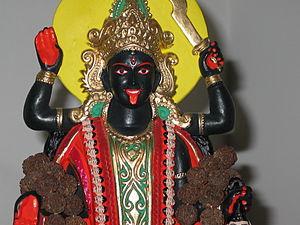
Les meurtres rituels de Toa Payoh sont une affaire criminelle survenue à Singapour en 1981. Le 25 janvier, le corps d'une fillette de neuf ans fut découvert près de l'ascenseur d'un immeuble d'habitations dans le district de Toa Payoh et, deux semaines plus tard, un garçon de dix ans fut retrouvé mort à proximité de cet endroit. Les deux enfants avaient été tués lors d'un rituel en l'honneur de la déesse hindoue Kali, dont le rôle traditionnel consiste à protéger les fidèles contre les démons et les calamités. Or, en temps normal, l'adoration de cette déesse ne s'accompagne pas de sacrifices. Les meurtres avaient été planifiés par Adrian Lim, un « médium » auto-proclamé qui avait convaincu plusieurs femmes qu'il détenait des pouvoirs surnaturels. Ses victimes lui offraient de l'argent et des services sexuels en échange de cures, de promesses de beauté et de chance. Deux de ces femmes devinrent des assistantes fidèles : Tan Mui Choo, que Lim épousa, et Hoe Kah Hong, qui devint l'une de ses « femmes saintes ». Lorsque la police enquêta sur une accusation de viol déposée par l'une des victimes de Lim, celui-ci devint furieux et décida de tuer des enfants pour faire échouer l'enquête.